Hypermnestra

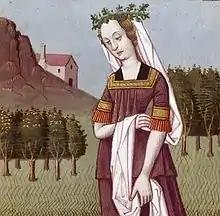
An image of Hypermnestra at the Bibliothèque Nationale de Francais

In Greek mythology, Hypermnestra ("Hypermnēstra") was by birth a Libyan princess and by marriage a queen of Argos. She is a daughter of King Danaus, and one of the 50 Danaids. Hypermnestra is most notable for being the only Danaid that betrayed her father and refused to kill her husband Lynceus, the future king of Argos.